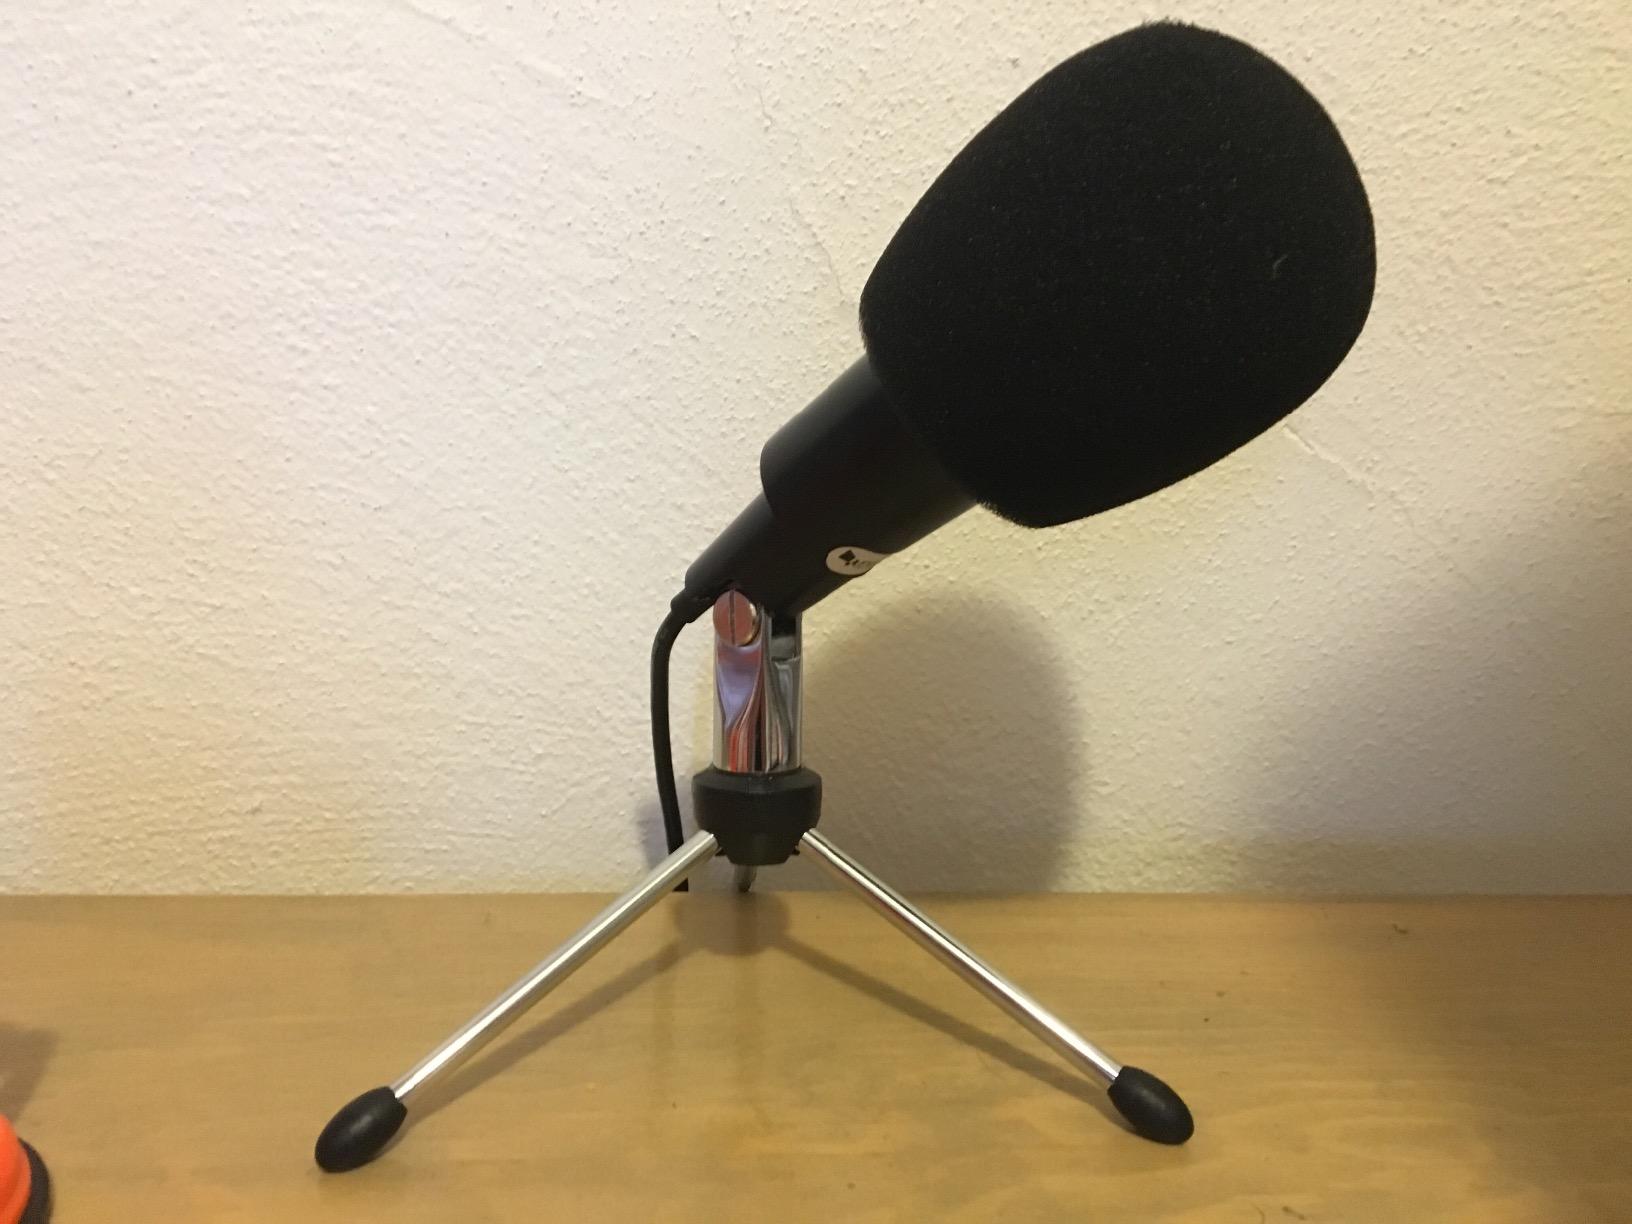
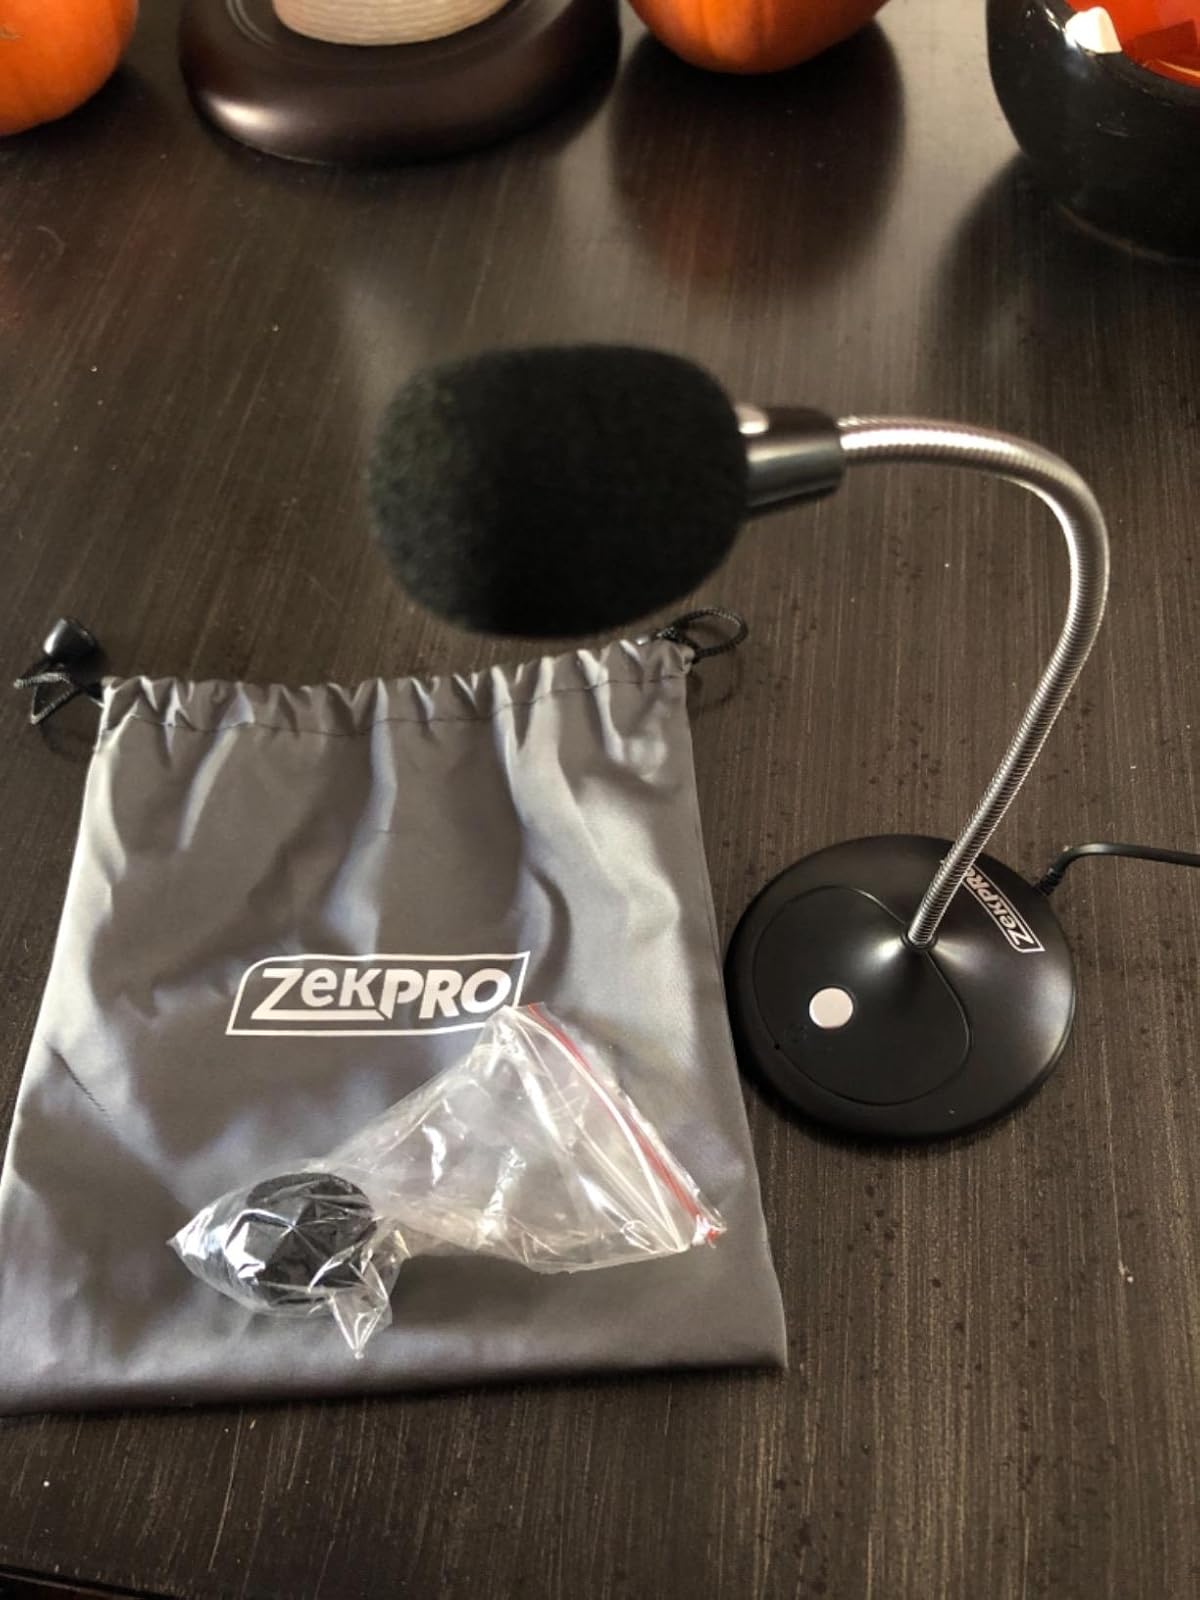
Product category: microphone
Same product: no